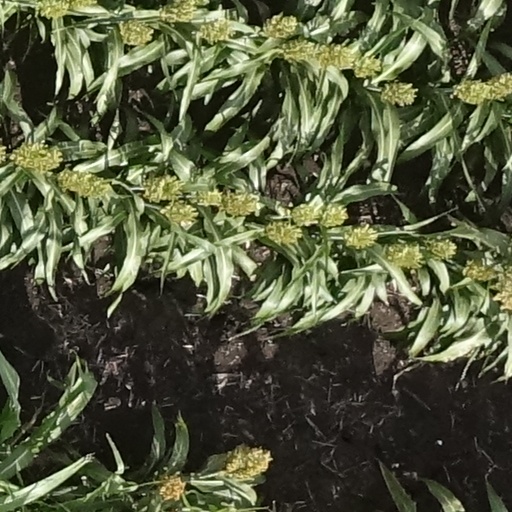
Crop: sorghum